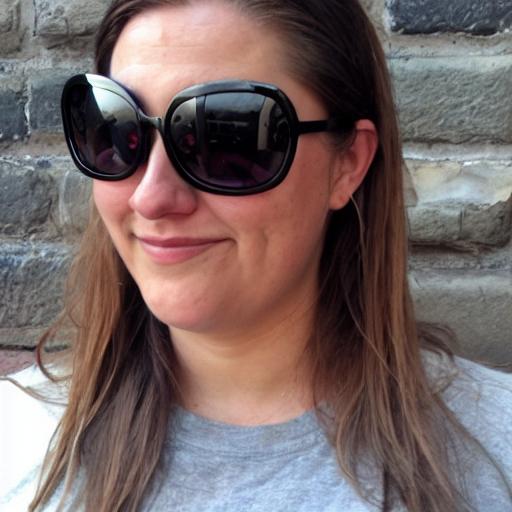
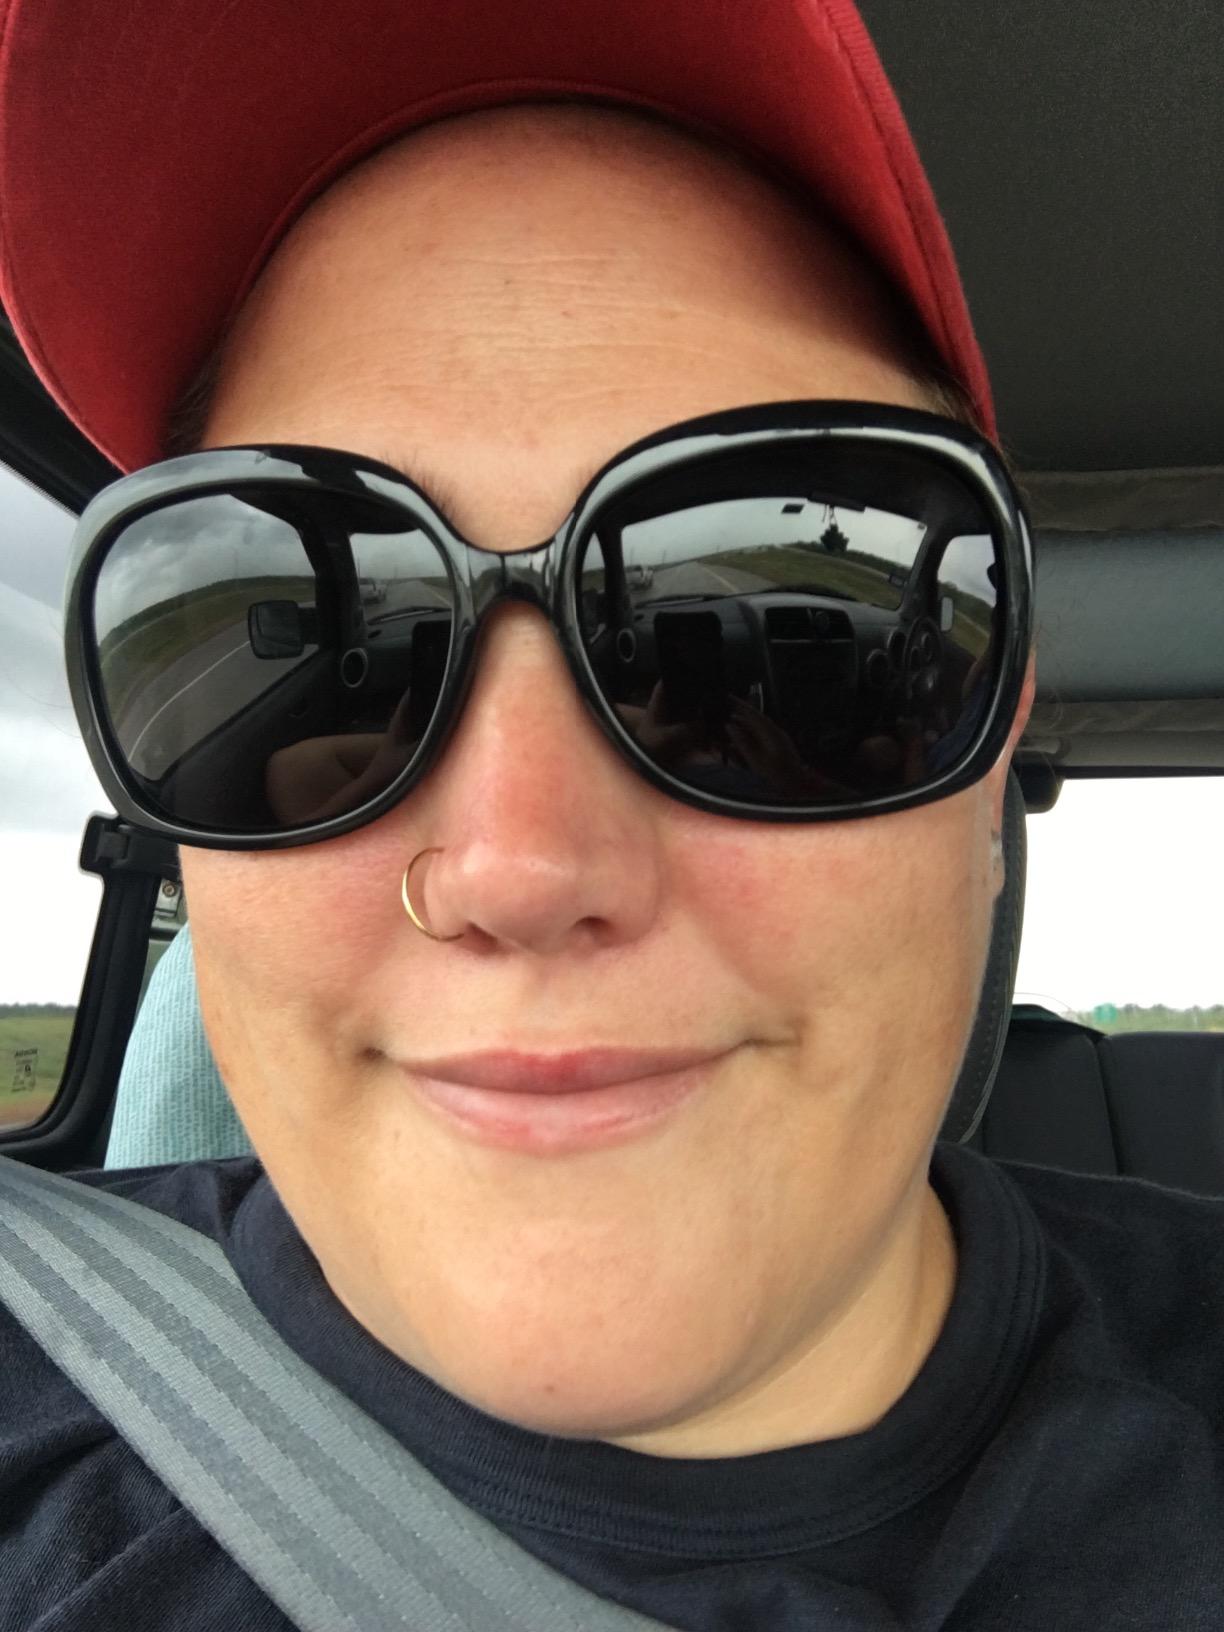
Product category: accessories_sunglasses
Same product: no